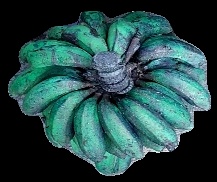
Variety: rasbale
Grade: grade3